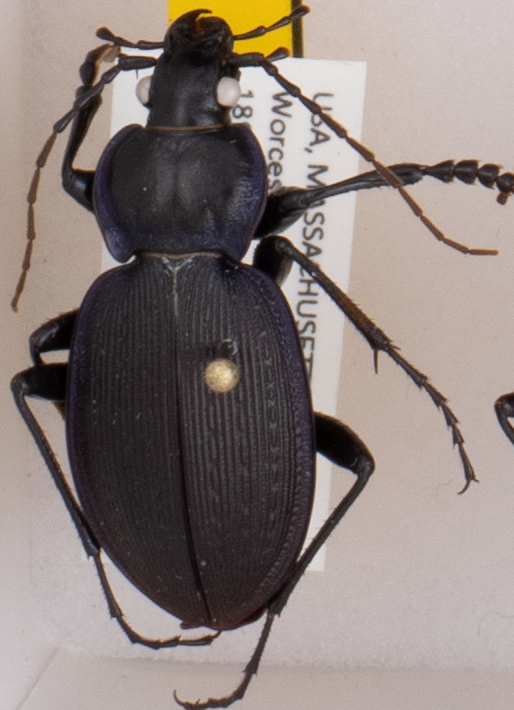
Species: Carabus goryi
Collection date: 2018-05-08
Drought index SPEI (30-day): -0.036
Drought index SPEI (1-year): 0.32
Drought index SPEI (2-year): -0.8